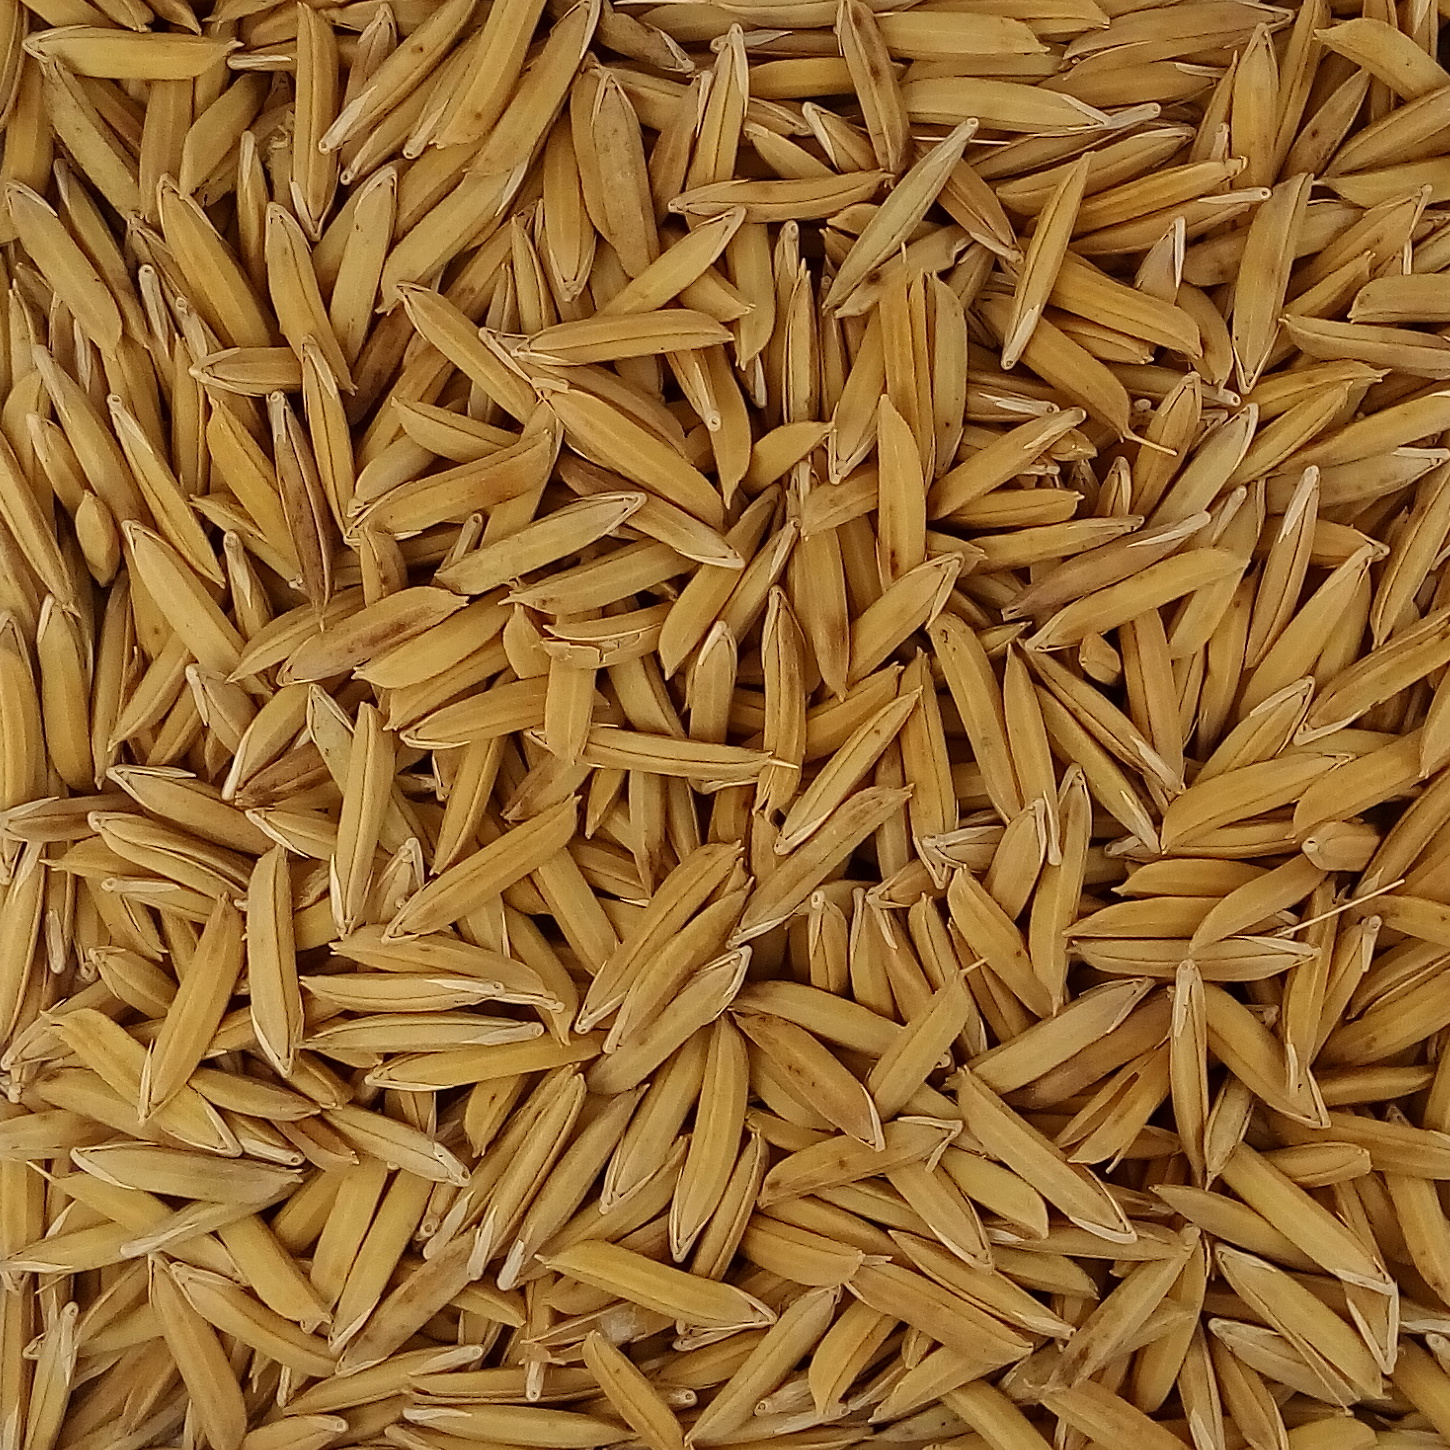
Rice seed variety: 1121